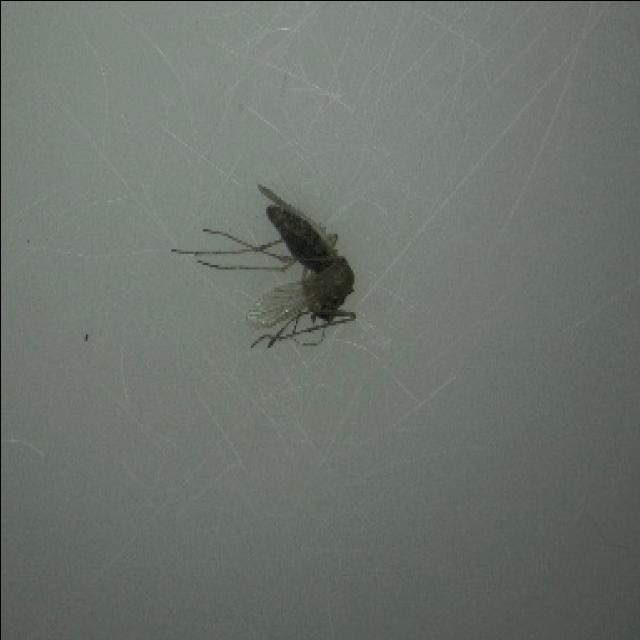
Species: culex_tritaeniorhynchus